Molly Sterling

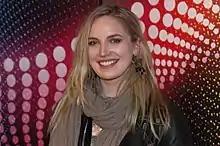
Molly Sterling in 2015

Molly Sterling (born 8 March 1998) is an Irish singer and songwriter who represented Ireland in the Eurovision Song Contest 2015 with the song "Playing with Numbers".